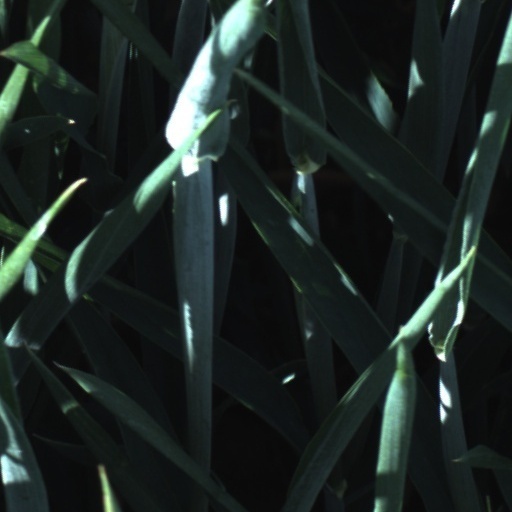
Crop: wheat